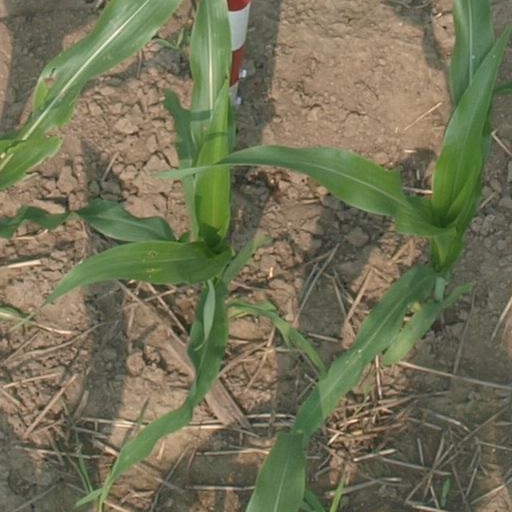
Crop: maize; corn